STED microscopy

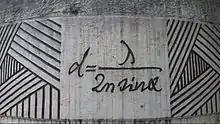
Ernst Abbe's formula for the diffraction limit, set in stone at a monument in Jena.

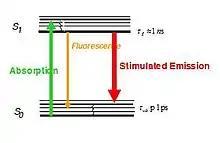
Jablonski diagram showing the redshift of the stimulated photon. This redshift allows the stimulated photon to be ignored.

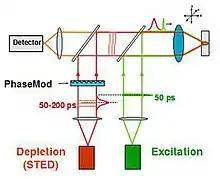
Diagram of the design of a STED device. The double laser design allows for excitation and stimulated emission to be used together for STED.

In traditional microscopy, the resolution that can be obtained is limited by the diffraction of light. Ernst Abbe developed an equation to describe this limit. The equation is: